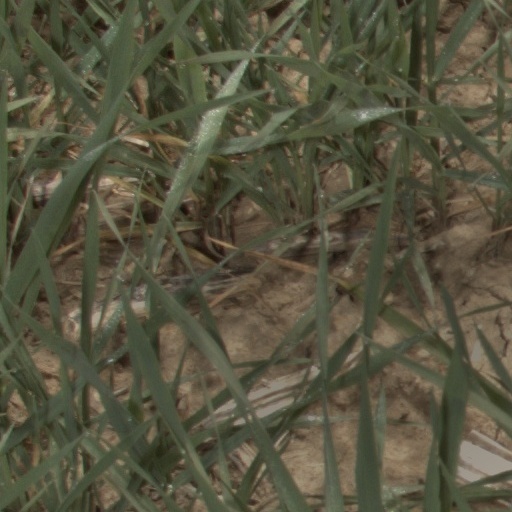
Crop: wheat